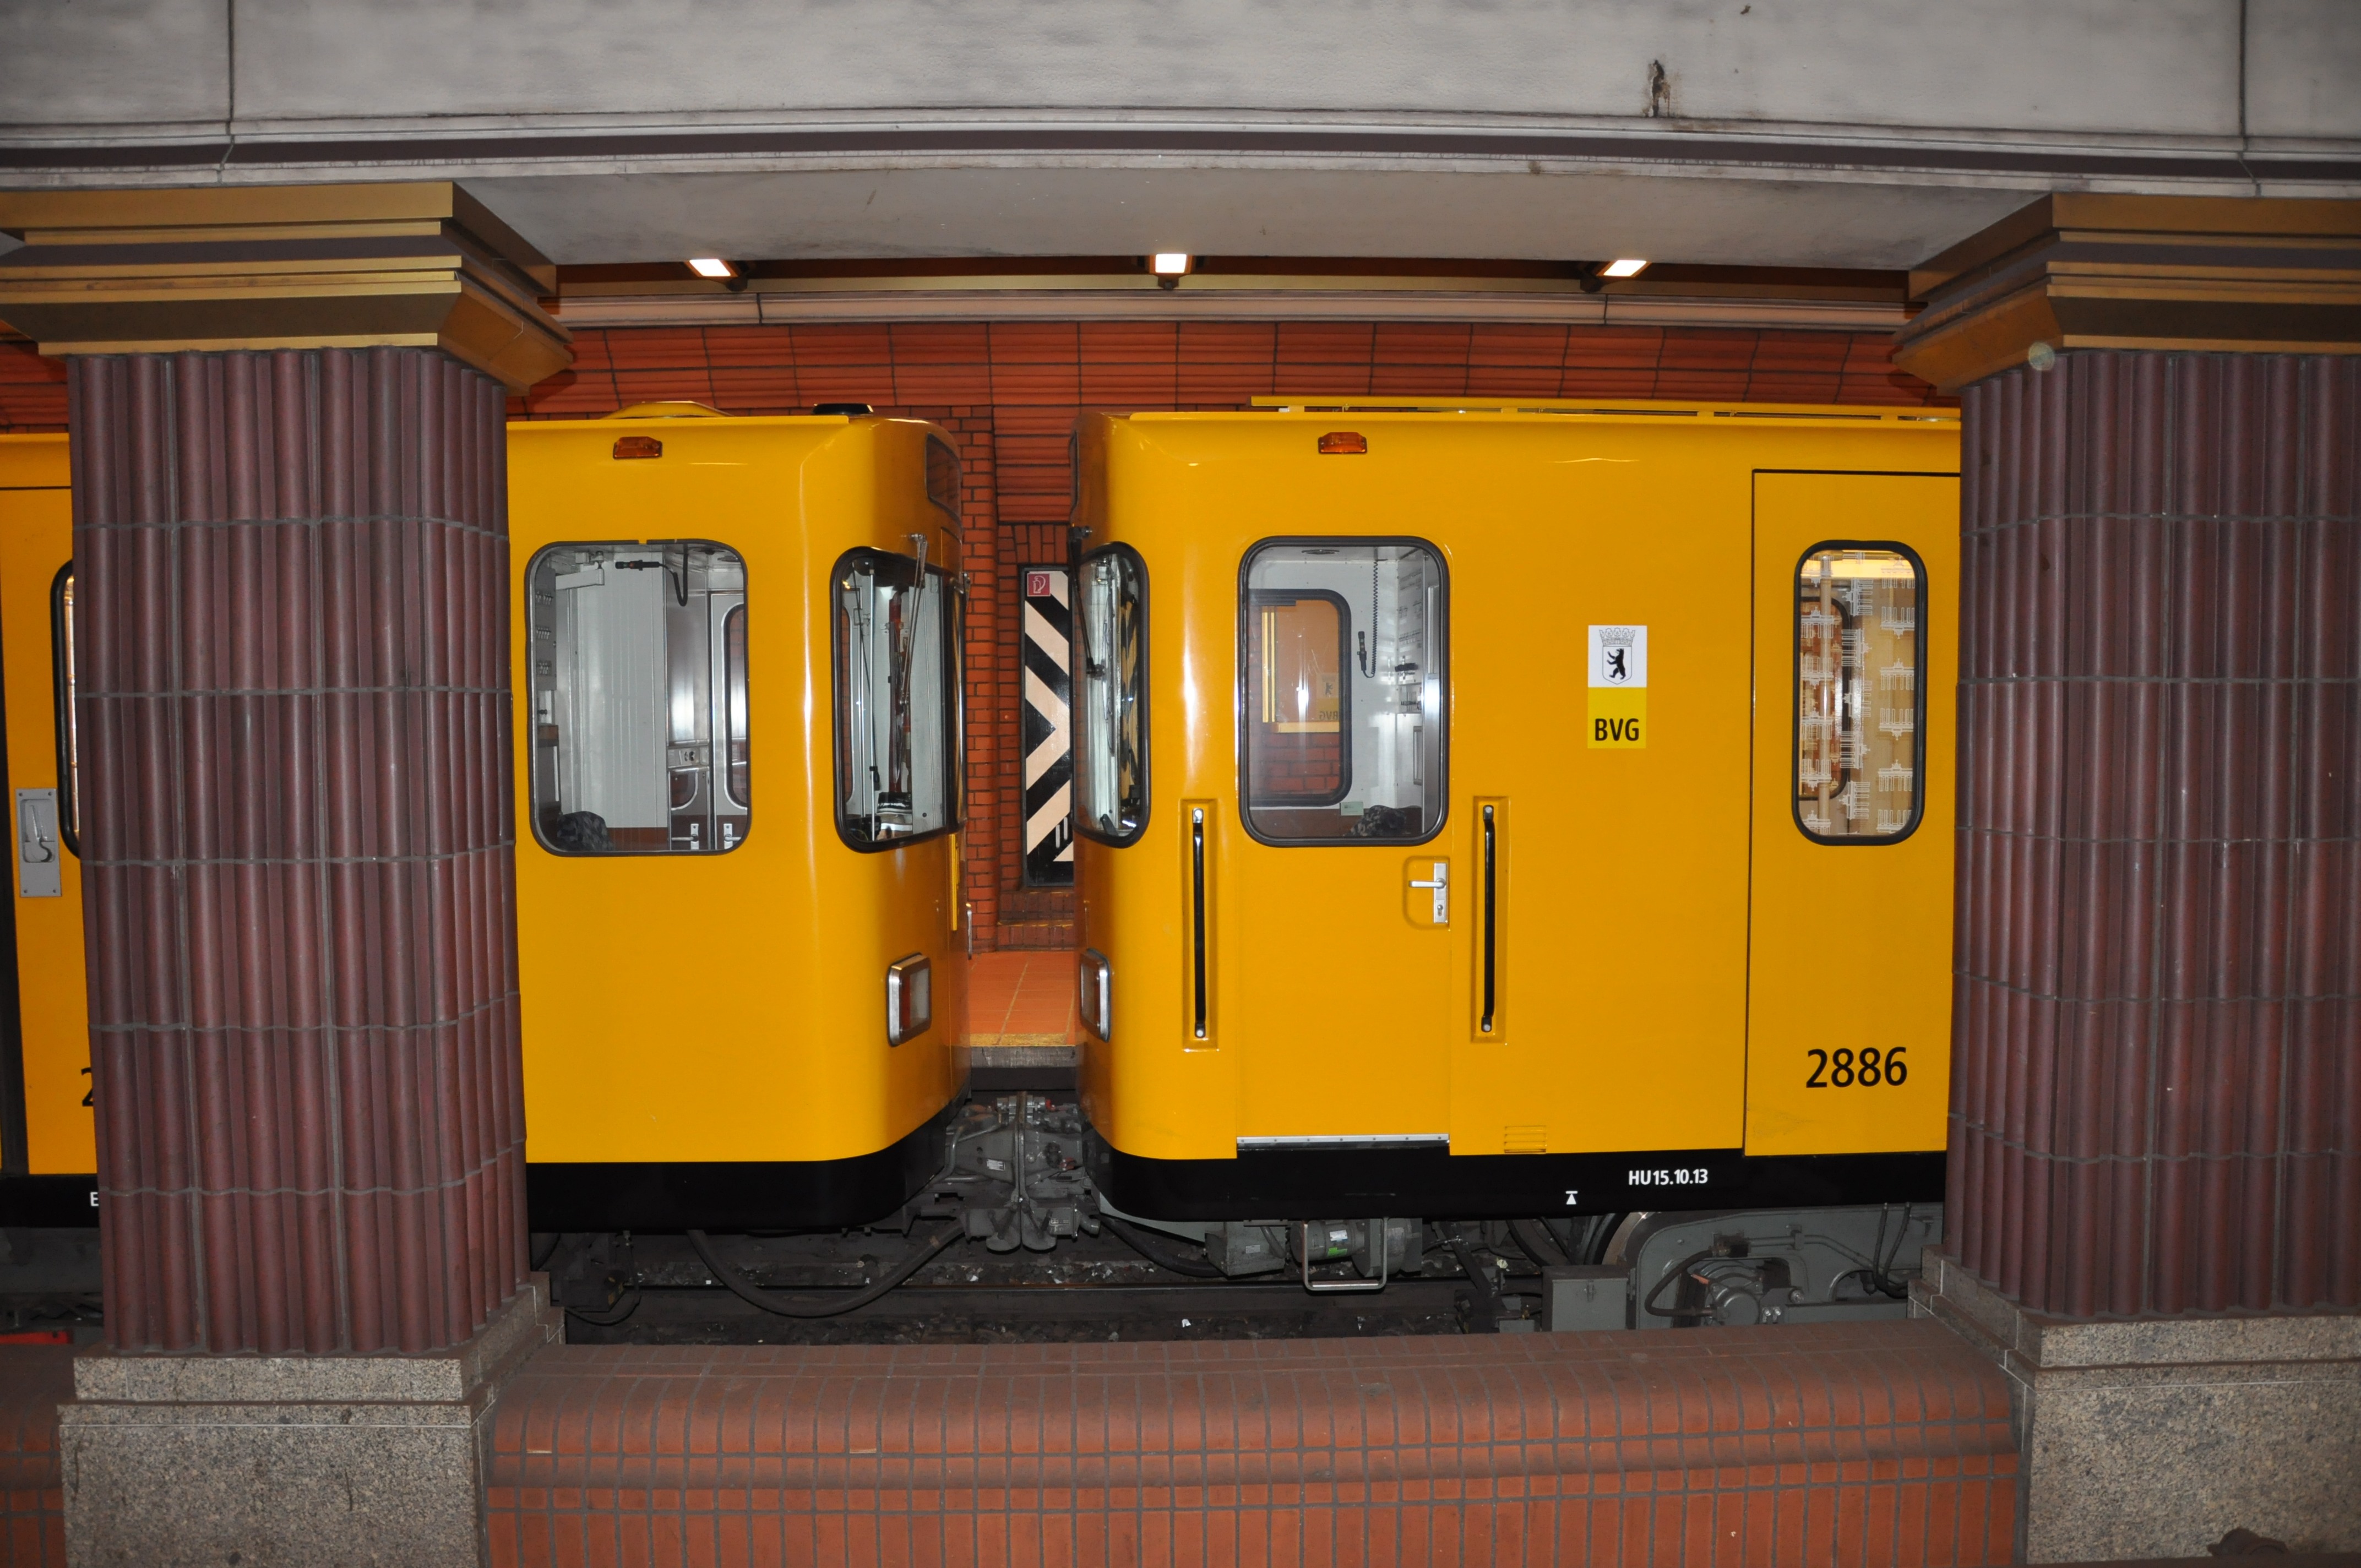
train, transport, vehicle, public transport, metro station, departure, berlin, peron, rolling stock, rapid transit, railroad car, passenger car, the subway